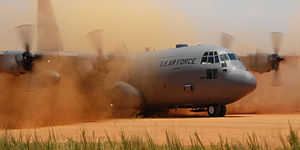
Lockheed Martin C-130 Hercules / Operationel historie
C-130 udfører en taktisk landing på en jordbane
"Lockheed C-130 Hercules er et amerikansk firemotors turboprop militært transportfly designet og oprindeligt bygget af Lockheed. Flyet er i stand til at benytte uforberedte landingsbaner for start og landing, og var oprindeligt designet til troppetransport, evakuering af tilskadekomne, og almindelig godstransport. Det alsidigt anvendelige flystel er blevet benyttet i et stort antal andre roller, Blandt andet som ""gunship"", til at aflevere faldskærmstropper, til search and rescue, til at understøtte videnskabelig forskning, udføre vejrrekognoscering, som tankfly til lufttankning og luftbrandslukning, og til farvandsovervågning. Det er i øjeblikket det primære taktiske transportfly for et stort antal militære styrker verden over; flyet er i tjeneste i over 60 lande. Der findes mere end 40 varianter af Hercules, heriblandt en civil version som bliver markedsført som Lockheed L-100.